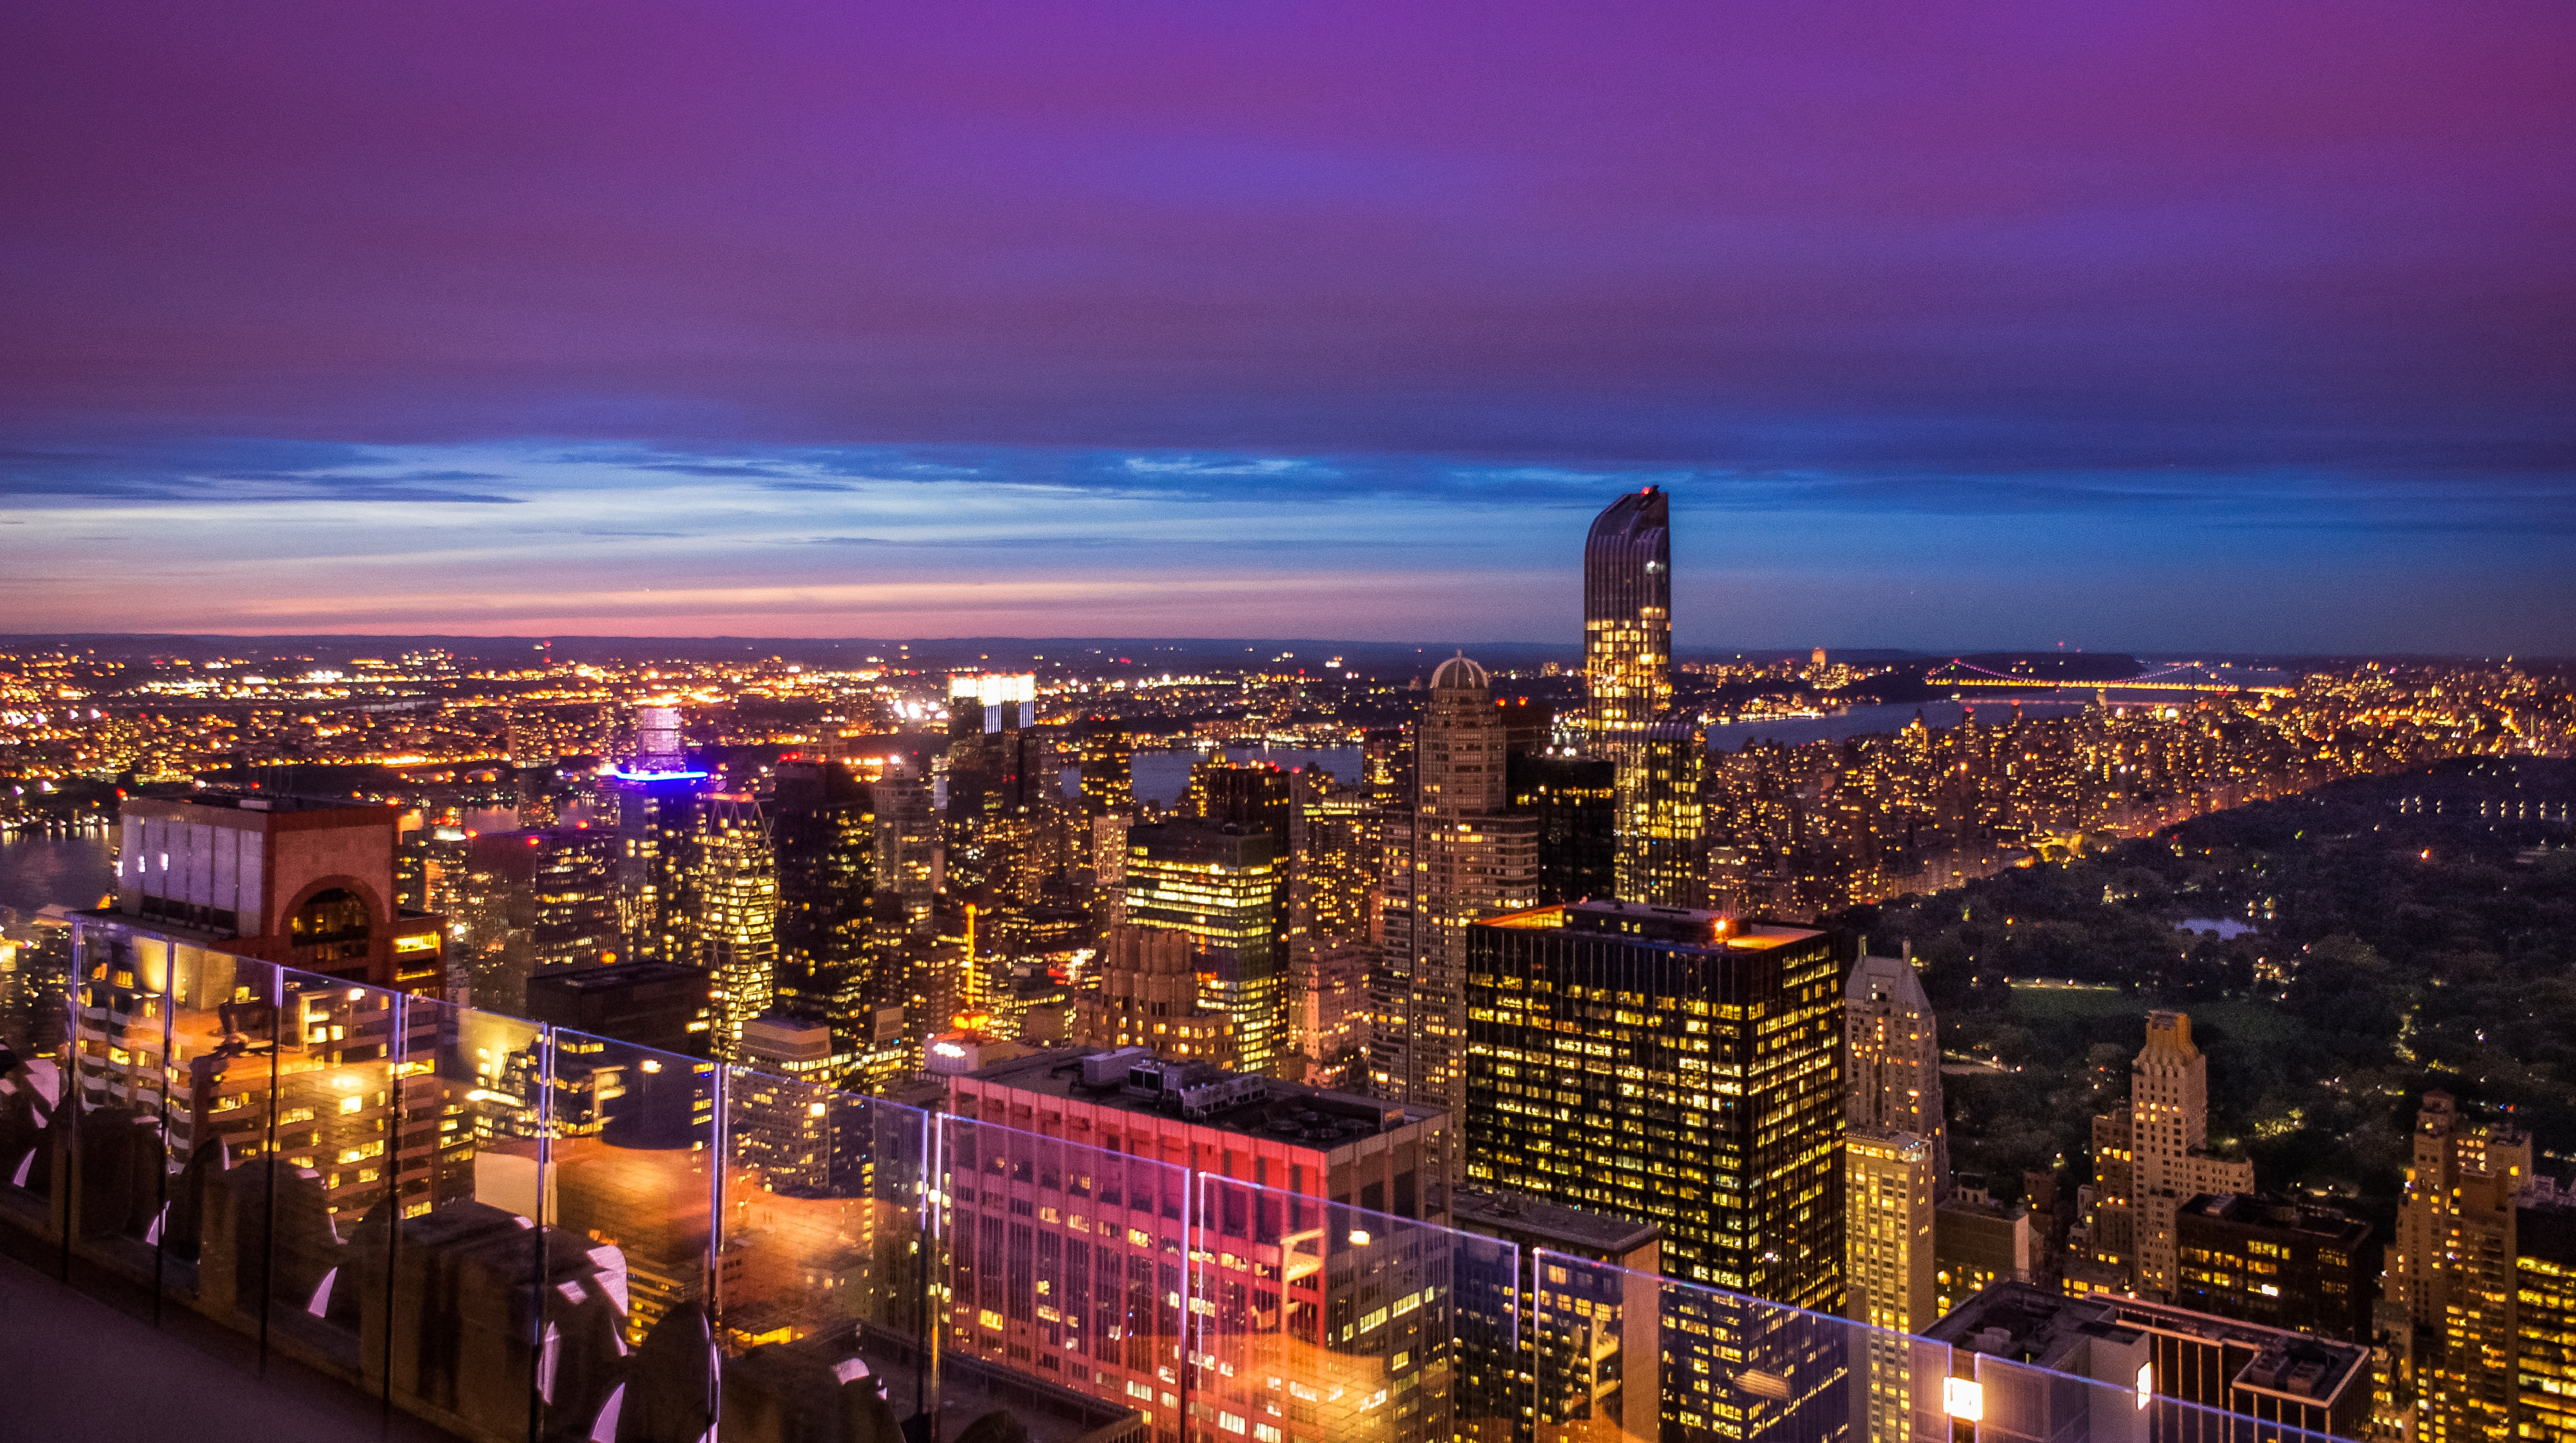
horizon, sunset, skyline, night, city, skyscraper, cityscape, downtown, dusk, evening, metropolis, urban area, geographical feature, human settlement, metropolitan area